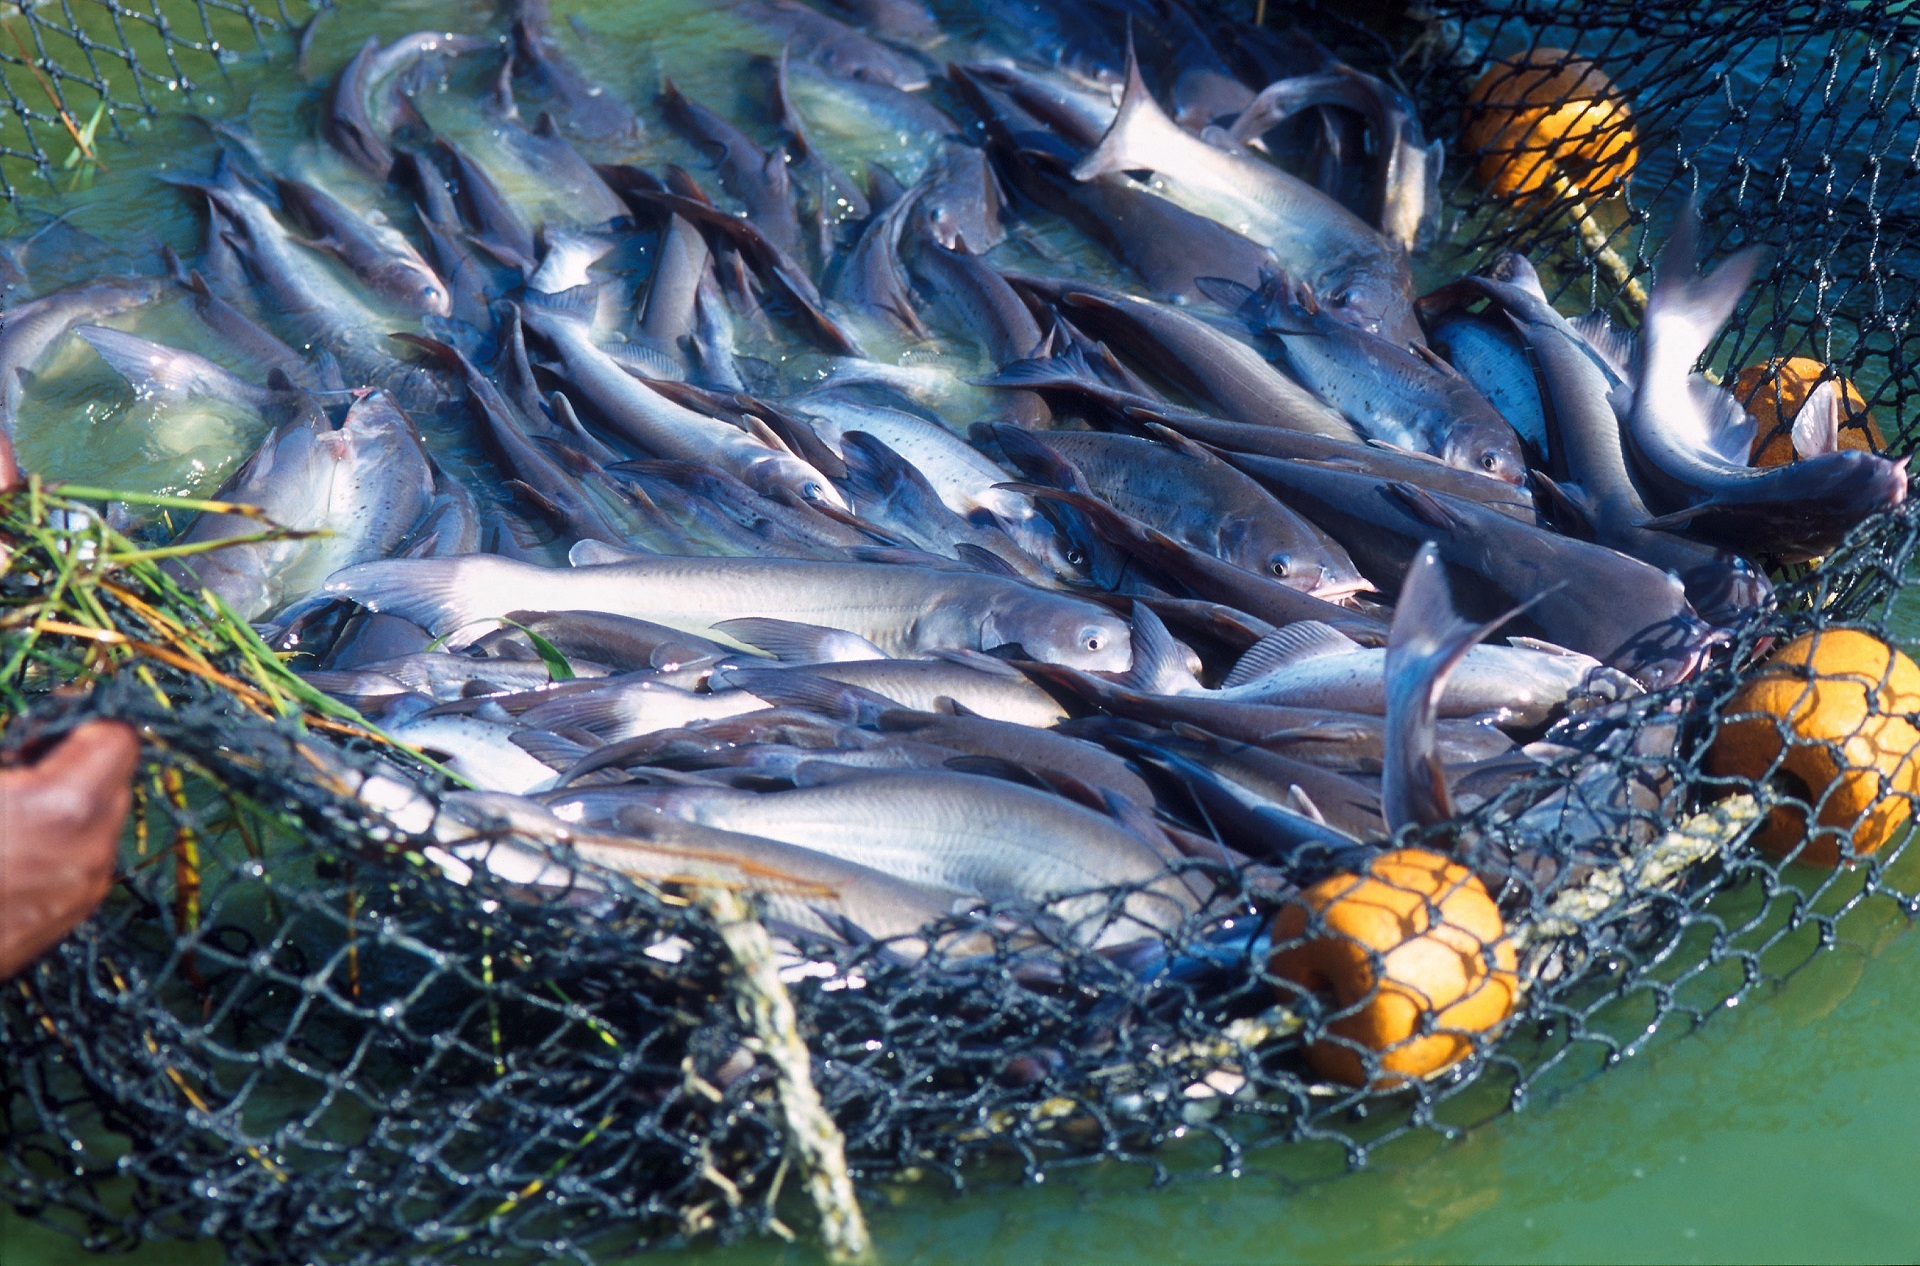
farm, meal, harvest, biology, fresh, market, business, fish, meat, cuisine, nutrition, net, dinner, tasty, raw, caught, commerce, catfish, uncooked, marine biology